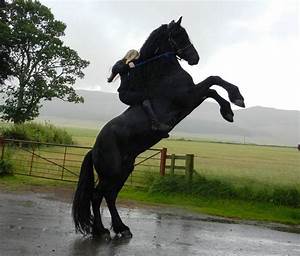
Label: horse